Vladimir Bogdashin

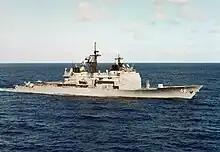
The United States Navy cruiser , which had entered Soviet territorial waters in 1986, and was expected to do so again in 1988

On 11 February 1988 "Bezzavetnyy", under the command of Captain 2nd Rank Bogdashin, returned to Sevastopol from a nearly-six month long cruise in the Mediterranean Sea. In preparation for a period in port, some of the ship's ammunition was unloaded, a third of the crew were given shore leave, and Bogdashin had meetings planned with veterans in the city. This was disrupted by a surprise order from fleet headquarters to put to sea at 6 in the morning of 12 February. Bogdashin accordingly took his ship to sea, leaving behind those crew members who were unable to rejoin in time, and received his orders at sea. The "Bezzavetnyy" sailed to the Turkish coast, rendezvousing with the Mirka-class frigate "" which had sailed from Bulgaria. Attempts to locate the US vessels were initially hampered by heavy traffic, thick fog, and the fact the US ships were observing radio silence. Their location was observed and passed on to the Soviet forces by Soviet merchant sailors aboard the ferry "Geroi Shipka", which was transiting the Bosphorus at the time. With this information, Bogdashin located the US vessels and together with "SKR-6", began to shadow them.